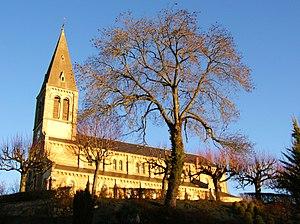
Vaste église construite sur le lieu d'un ancien prieuré. Elle domine tout le Bourg, notamment la mairie et l'école.
Oyeu est une commune française située dans le département de l'Isère, en région Auvergne-Rhône-Alpes.